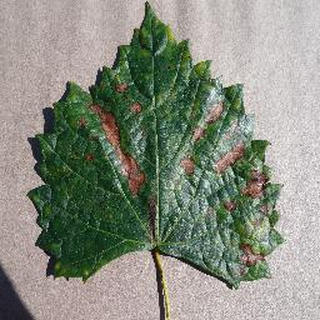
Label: grape_esca_black_measles